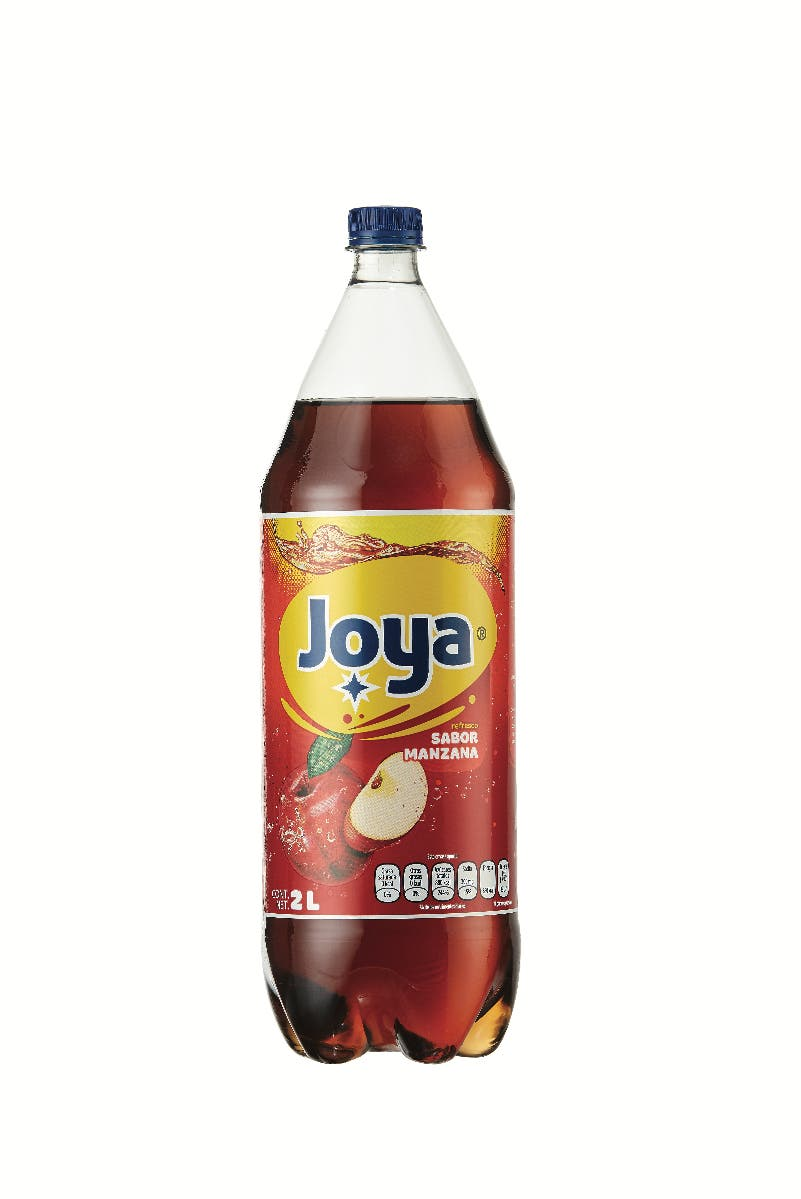
A Joya apple Flavor soda in a 2-liters plastic bottle